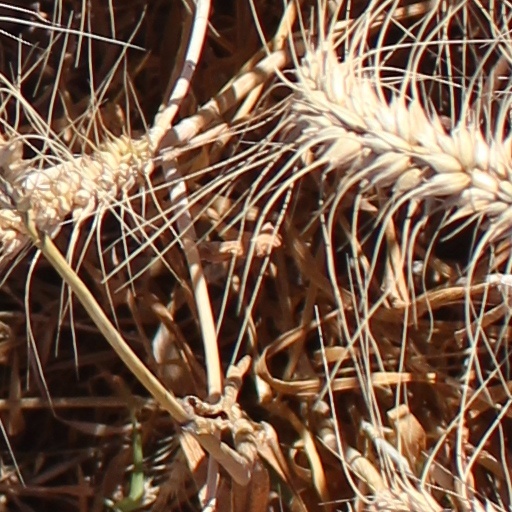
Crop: wheat